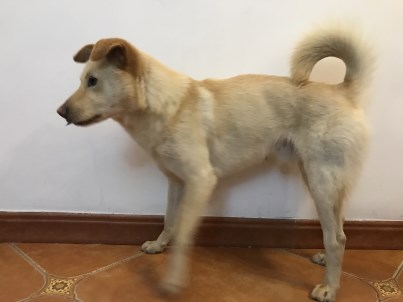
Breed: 1043-n000001-Shiba_Dog